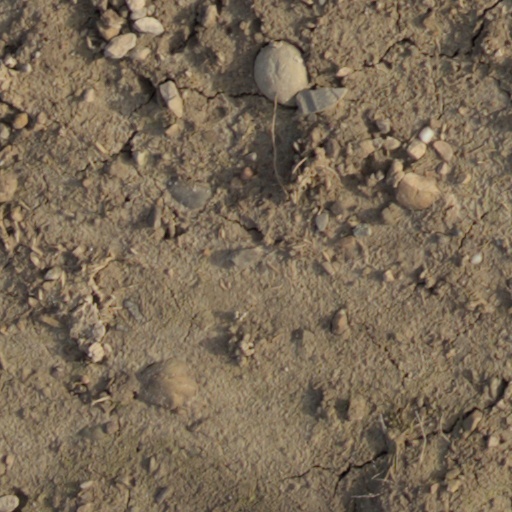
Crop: wheat